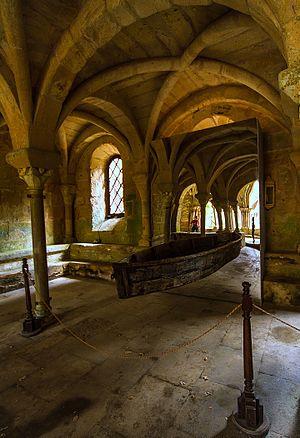
Le Capitulum avec une oeuvre de Marc Couturier
L’abbaye de Fontfroide est une abbaye cistercienne située sur le territoire de la commune de Narbonne, dans le département de l'Aude en France. Initialement abbaye bénédictine, elle est intégrée à l'ordre cistercien entre 1144 et 1145. Dans la seconde moitié du XIIᵉ siècle, elle reçoit d'importants dons en terres d'Ermengarde de Narbonne, puis au milieu du XIIIᵉ siècle, d'importants dons en terres et en nature d'Olivier de Termes qui lui permettent de réaliser de nouvelles constructions. Pendant la croisade des Albigeois, elle fut le fer de lance de l'orthodoxie catholique. Au XIVᵉ siècle, l'un de ses abbés, Jacques Fournier, est élu pape sous le nom de Benoît XII. L'abbaye est classée à partir de 1862 au titre des monuments historiques. Aujourd'hui, l'abbaye de Fontfroide est membre de la Charte des abbayes et sites cisterciens d'Europe.